Treaty of Merseburg

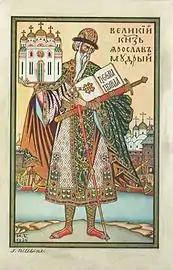
Grand Prince of Rus' Yaroslav the Wise by Ivan Bilibin

After the peace of Bautzen (1031), Yaroslav I of Kiev attacked Miesko II from the east. Yaroslav I had supported Mieszko II's older half-brother Bezprym in the succession of Boleslaw I, and granted him refuge at his court when Mieszko II had assumed power. With Yaroslav I's support, Bezprym ousted Miesko II, but was murdered in 1032, most likely on account of his cruelty and brutal suppression of noble's opposition. In contrast to his half-brother, Bezprym had not taken on the title of a Polish king in order to gain support from Conrad II, and even sent the Polish royal insignia to the emperor. After Bezprym's death, Conrad's wife, Empress Gisela, as well as several German nobles interceded on Mieszko's behalf and he returned to power, and attended a "Hoftag" in Merseburg in 1033.